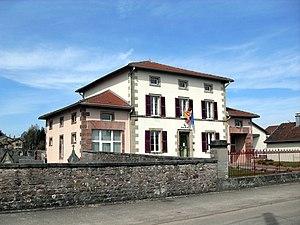
La mairie de La Baffe
La Baffe est une commune française située dans le département des Vosges, en région Grand Est.